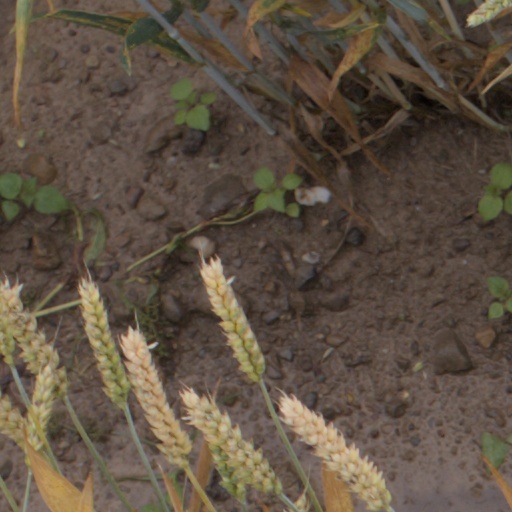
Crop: wheat